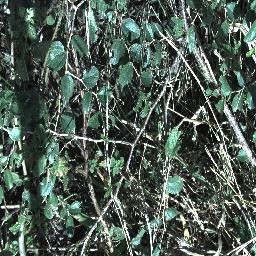
Label: chinee_apple